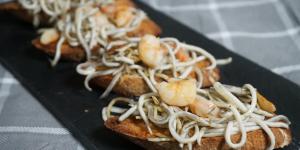
tosta de gulas y gambas